Son of Babylon

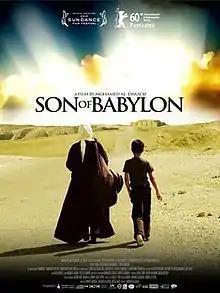
Film poster

Son of Babylon is a 2010 Iraqi drama film directed, co-produced and co-written by Mohamed Al-Daradji, Variety's Middle Eastern Filmmaker of the year 2010.